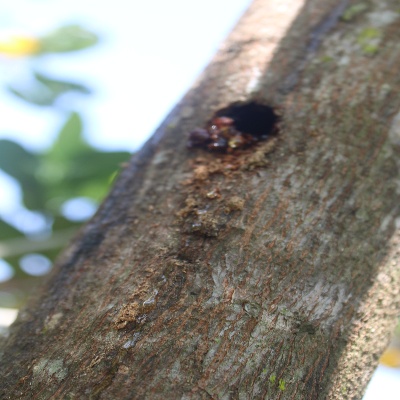
Crop: Cashew
Condition: gumosis